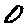
Label: 0